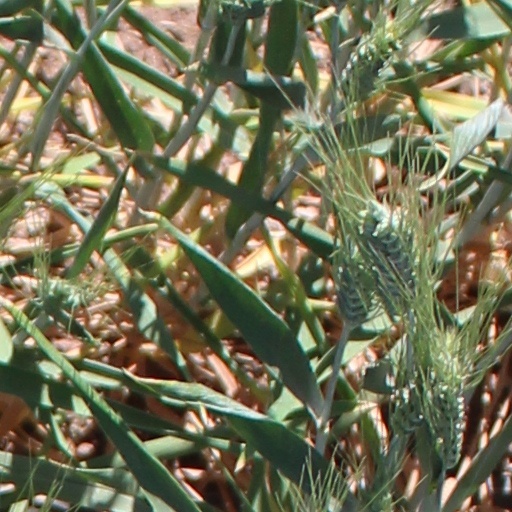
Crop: wheat